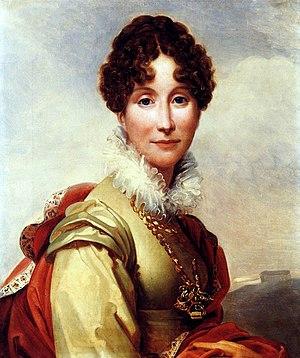
La princesse Eugène Adélaïde Louise d’Orléans, dite Madame Adélaïde, d’abord titrée Mademoiselle de Chartres à sa naissance le 23 août 1777 à Paris, morte le 31 décembre 1847 à Paris, est la fille du duc Louis-Philippe II d’Orléans, et de son épouse la duchesse, née Marie-Adélaïde de Bourbon. Membre de la maison capétienne d’Orléans, la princesse est la sœur cadette du roi des Français Louis-Philippe Iᵉʳ, ce qui fait d’elle un personnage-clé de la Restauration et de la monarchie de Juillet.